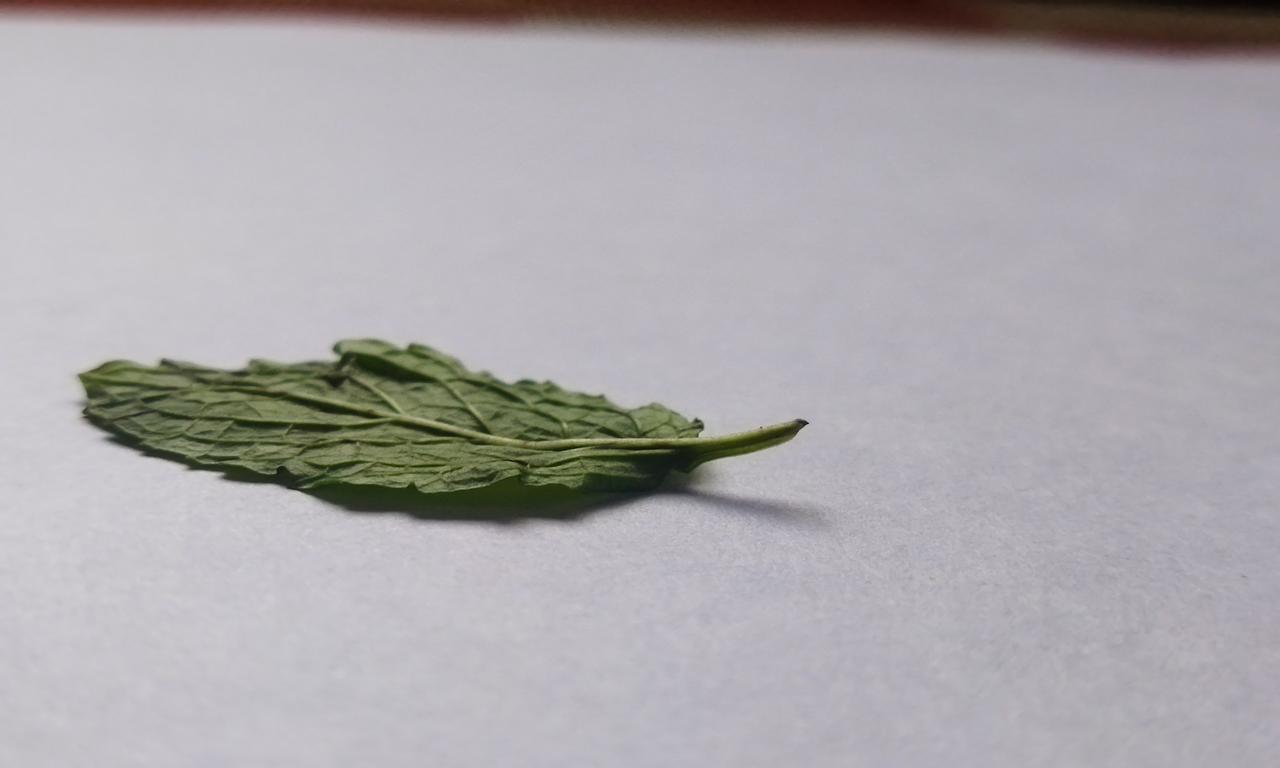
Label: Fresh